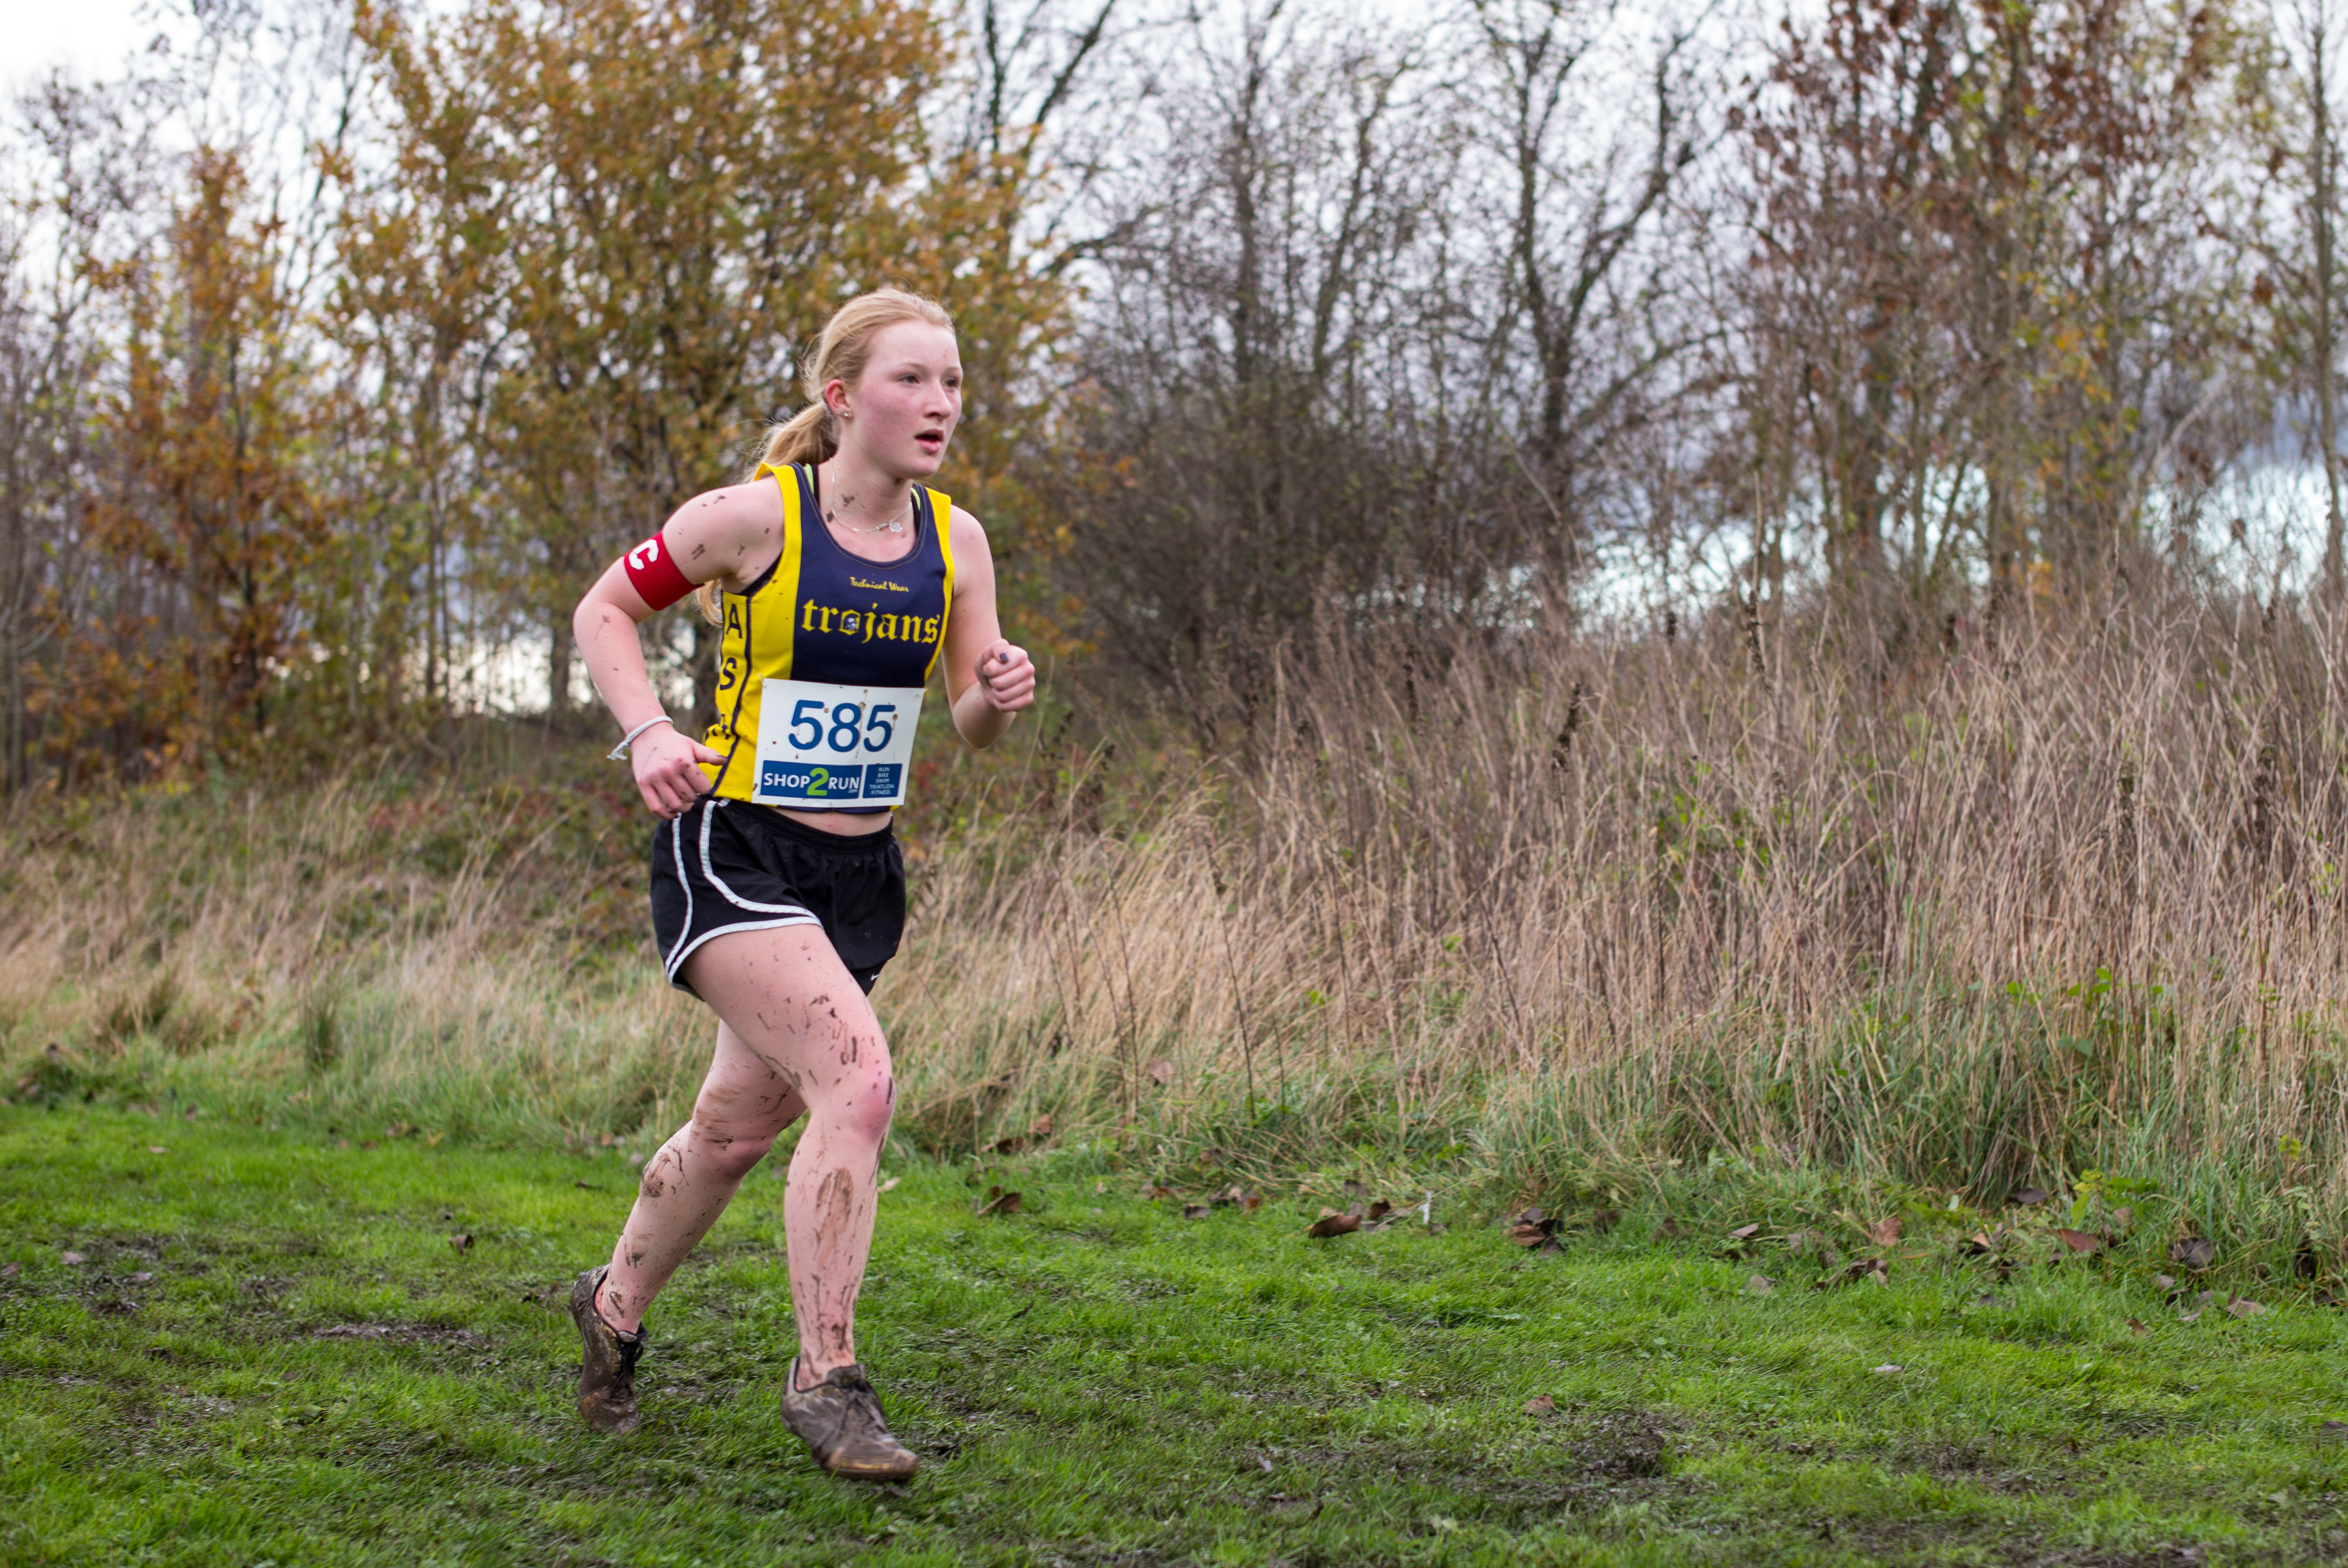
person, trail, running, recreation, jogging, race, sports, endurance, athletics, physical exercise, outdoor recreation, human action, individual sports, endurance sports, ultramarathon, duathlon, long distance running, cross country running, cross country cycling